TMEM249

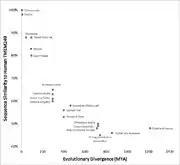
20 of TMEM249's orthologs graphed by sequence similarity and date of divergence (MYA)

The only known paralog of human TMEM249 is found in the second isoform of the protein in gorillas. Of the 217 amino acids aligned between gorilla and human TMEM249, 96% are in complete consensus and 99% are conserved.